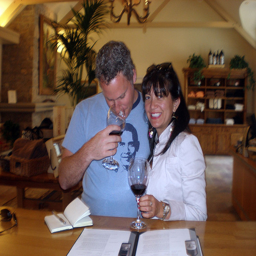
A couple pose together as they sample a red wine.
A man and a woman drinking wine indoors.
A man and woman are standing next to each other with wine glasses.
two people standing at a counter while holding wine glasses
A man and woman drinking wine in front of a desk